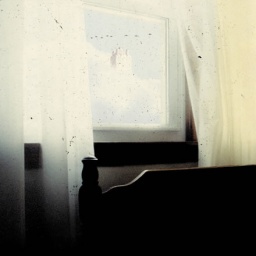
disposable camera, window in my Grandma's old house